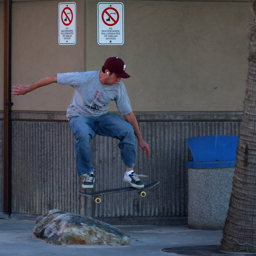
A man in grey shirt doing a trick on a skateboard.
A rebellious skateboarder jumps a rock under a no skating sign.
A man riding a skateboard over a dead animal.
A man is jumping over a rock on a skateboard.
A man on a skateboard jumping over a bump.